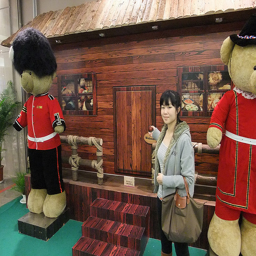
A woman posing next to a fake log cabin.
A woman standing in front of  log cabin with giant teddy bears flanking it on display in a museum.
A woman is standing outside of a wood cabin.
Woman standing in front of a toy house with two large bears in front.
Two large teddy bear standing next to a woman.